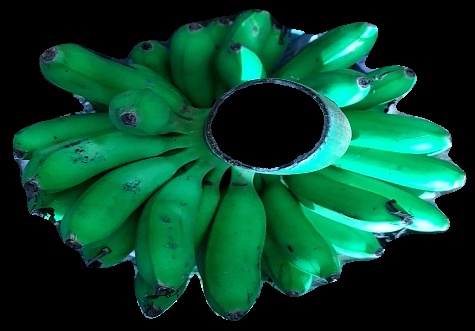
Variety: rasbale
Grade: grade1